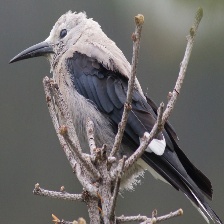
Species: CLARKS NUTCRACKER
Scientific name: NUCIFRAGA COLUMBIANA
ImageNet parent category: jay